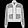
Label: Coat